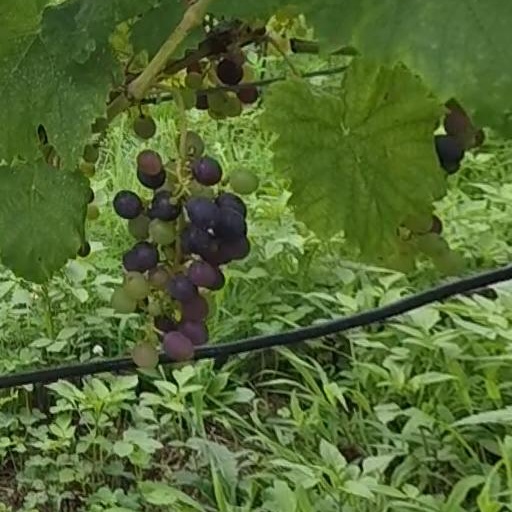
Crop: grape